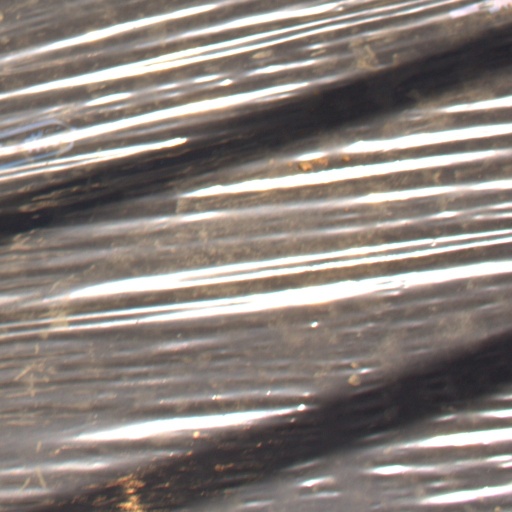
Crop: Jerusalem artichoke